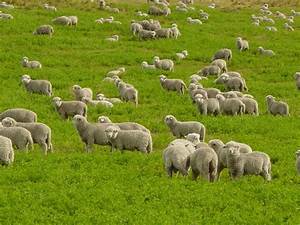
Label: sheep